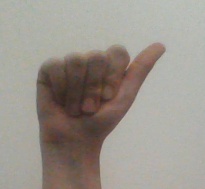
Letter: dhad